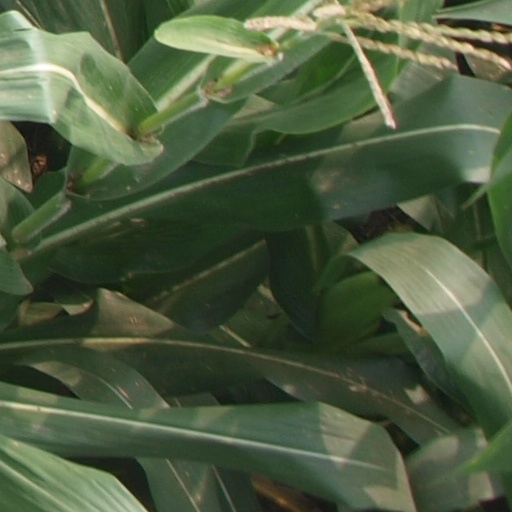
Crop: maize; corn